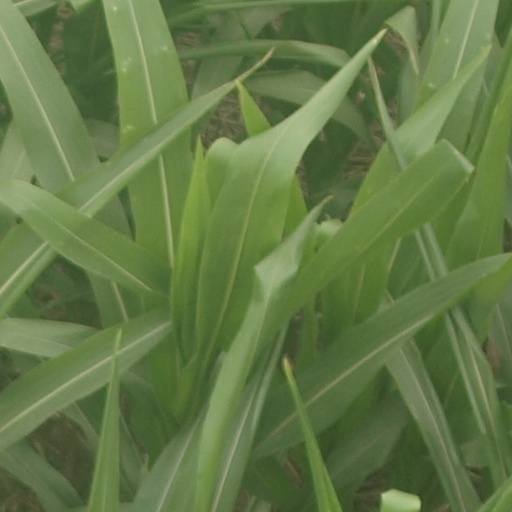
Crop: maize; corn